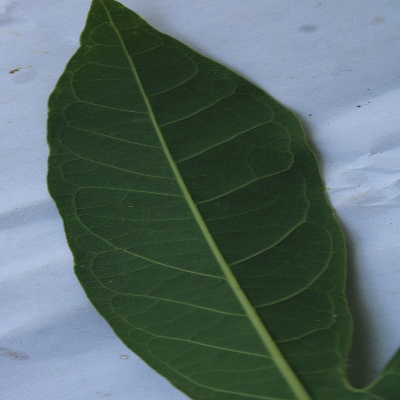
Crop: Cassava
Condition: healthy